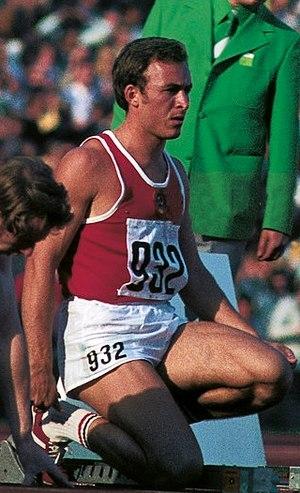
Valeriy Fylypovych Borzov est un ancien athlète ukrainien né le 20 octobre 1949 à Sambir, pratiquant le sprint et concourant pour l'Union soviétique. Il restera comme le meilleur sprinteur européen des années 1970, qui battit les Américains sur des distances pourtant considérées comme leur chasse gardée. C'était le président de la Fédération ukrainienne d'athlétisme jusqu'en 2012.
Les records d'Ukraine d'athlétisme sont les meilleures performances réalisées par des athlètes ukrainiens et homologuées par la Fédération ukrainienne d'athlétisme.
L'épreuve du 100 mètres masculin aux Jeux olympiques de 1972 s'est déroulée les 31 août et 1ᵉʳ septembre 1972 au Stade olympique de Munich, en République fédérale d'Allemagne. Elle est remportée par le Soviétique Valeriy Borzov.